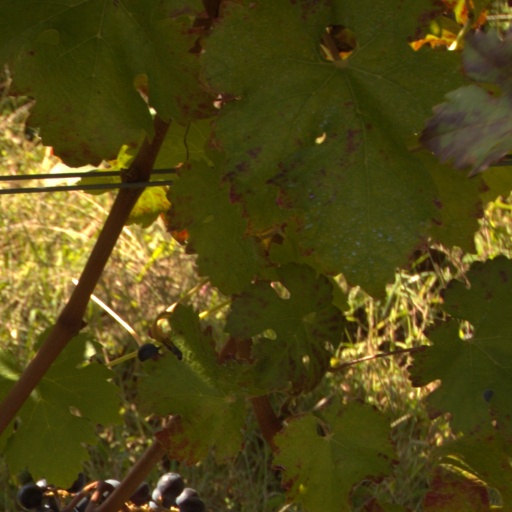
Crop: grape